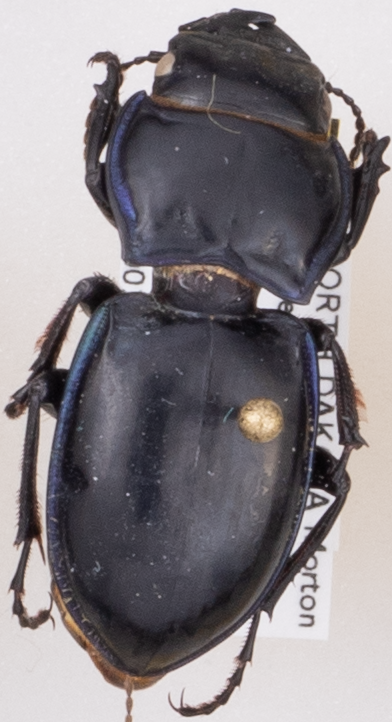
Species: Pasimachus elongatus
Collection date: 2022-06-14
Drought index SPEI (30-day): -0.17
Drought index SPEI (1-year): -0.17
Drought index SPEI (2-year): -1.45